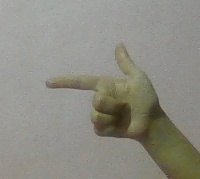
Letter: yaa